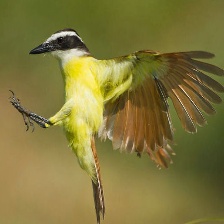
Species: GREAT KISKADEE
Scientific name: PITANGUS SULPHURATUS